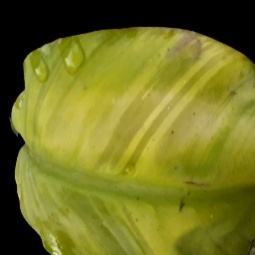
Label: Sulphur